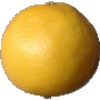
Label: white_grapefruit